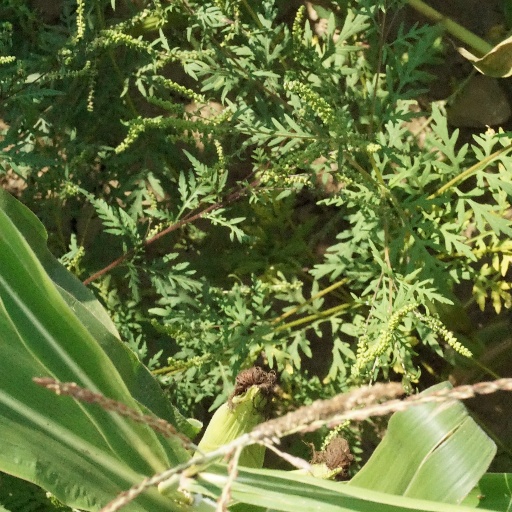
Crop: maize; corn